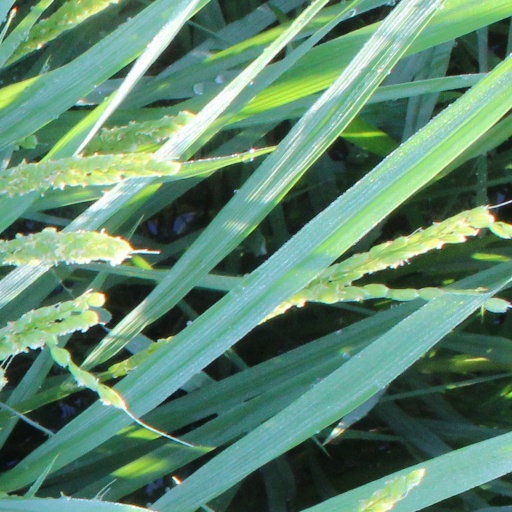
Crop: rice